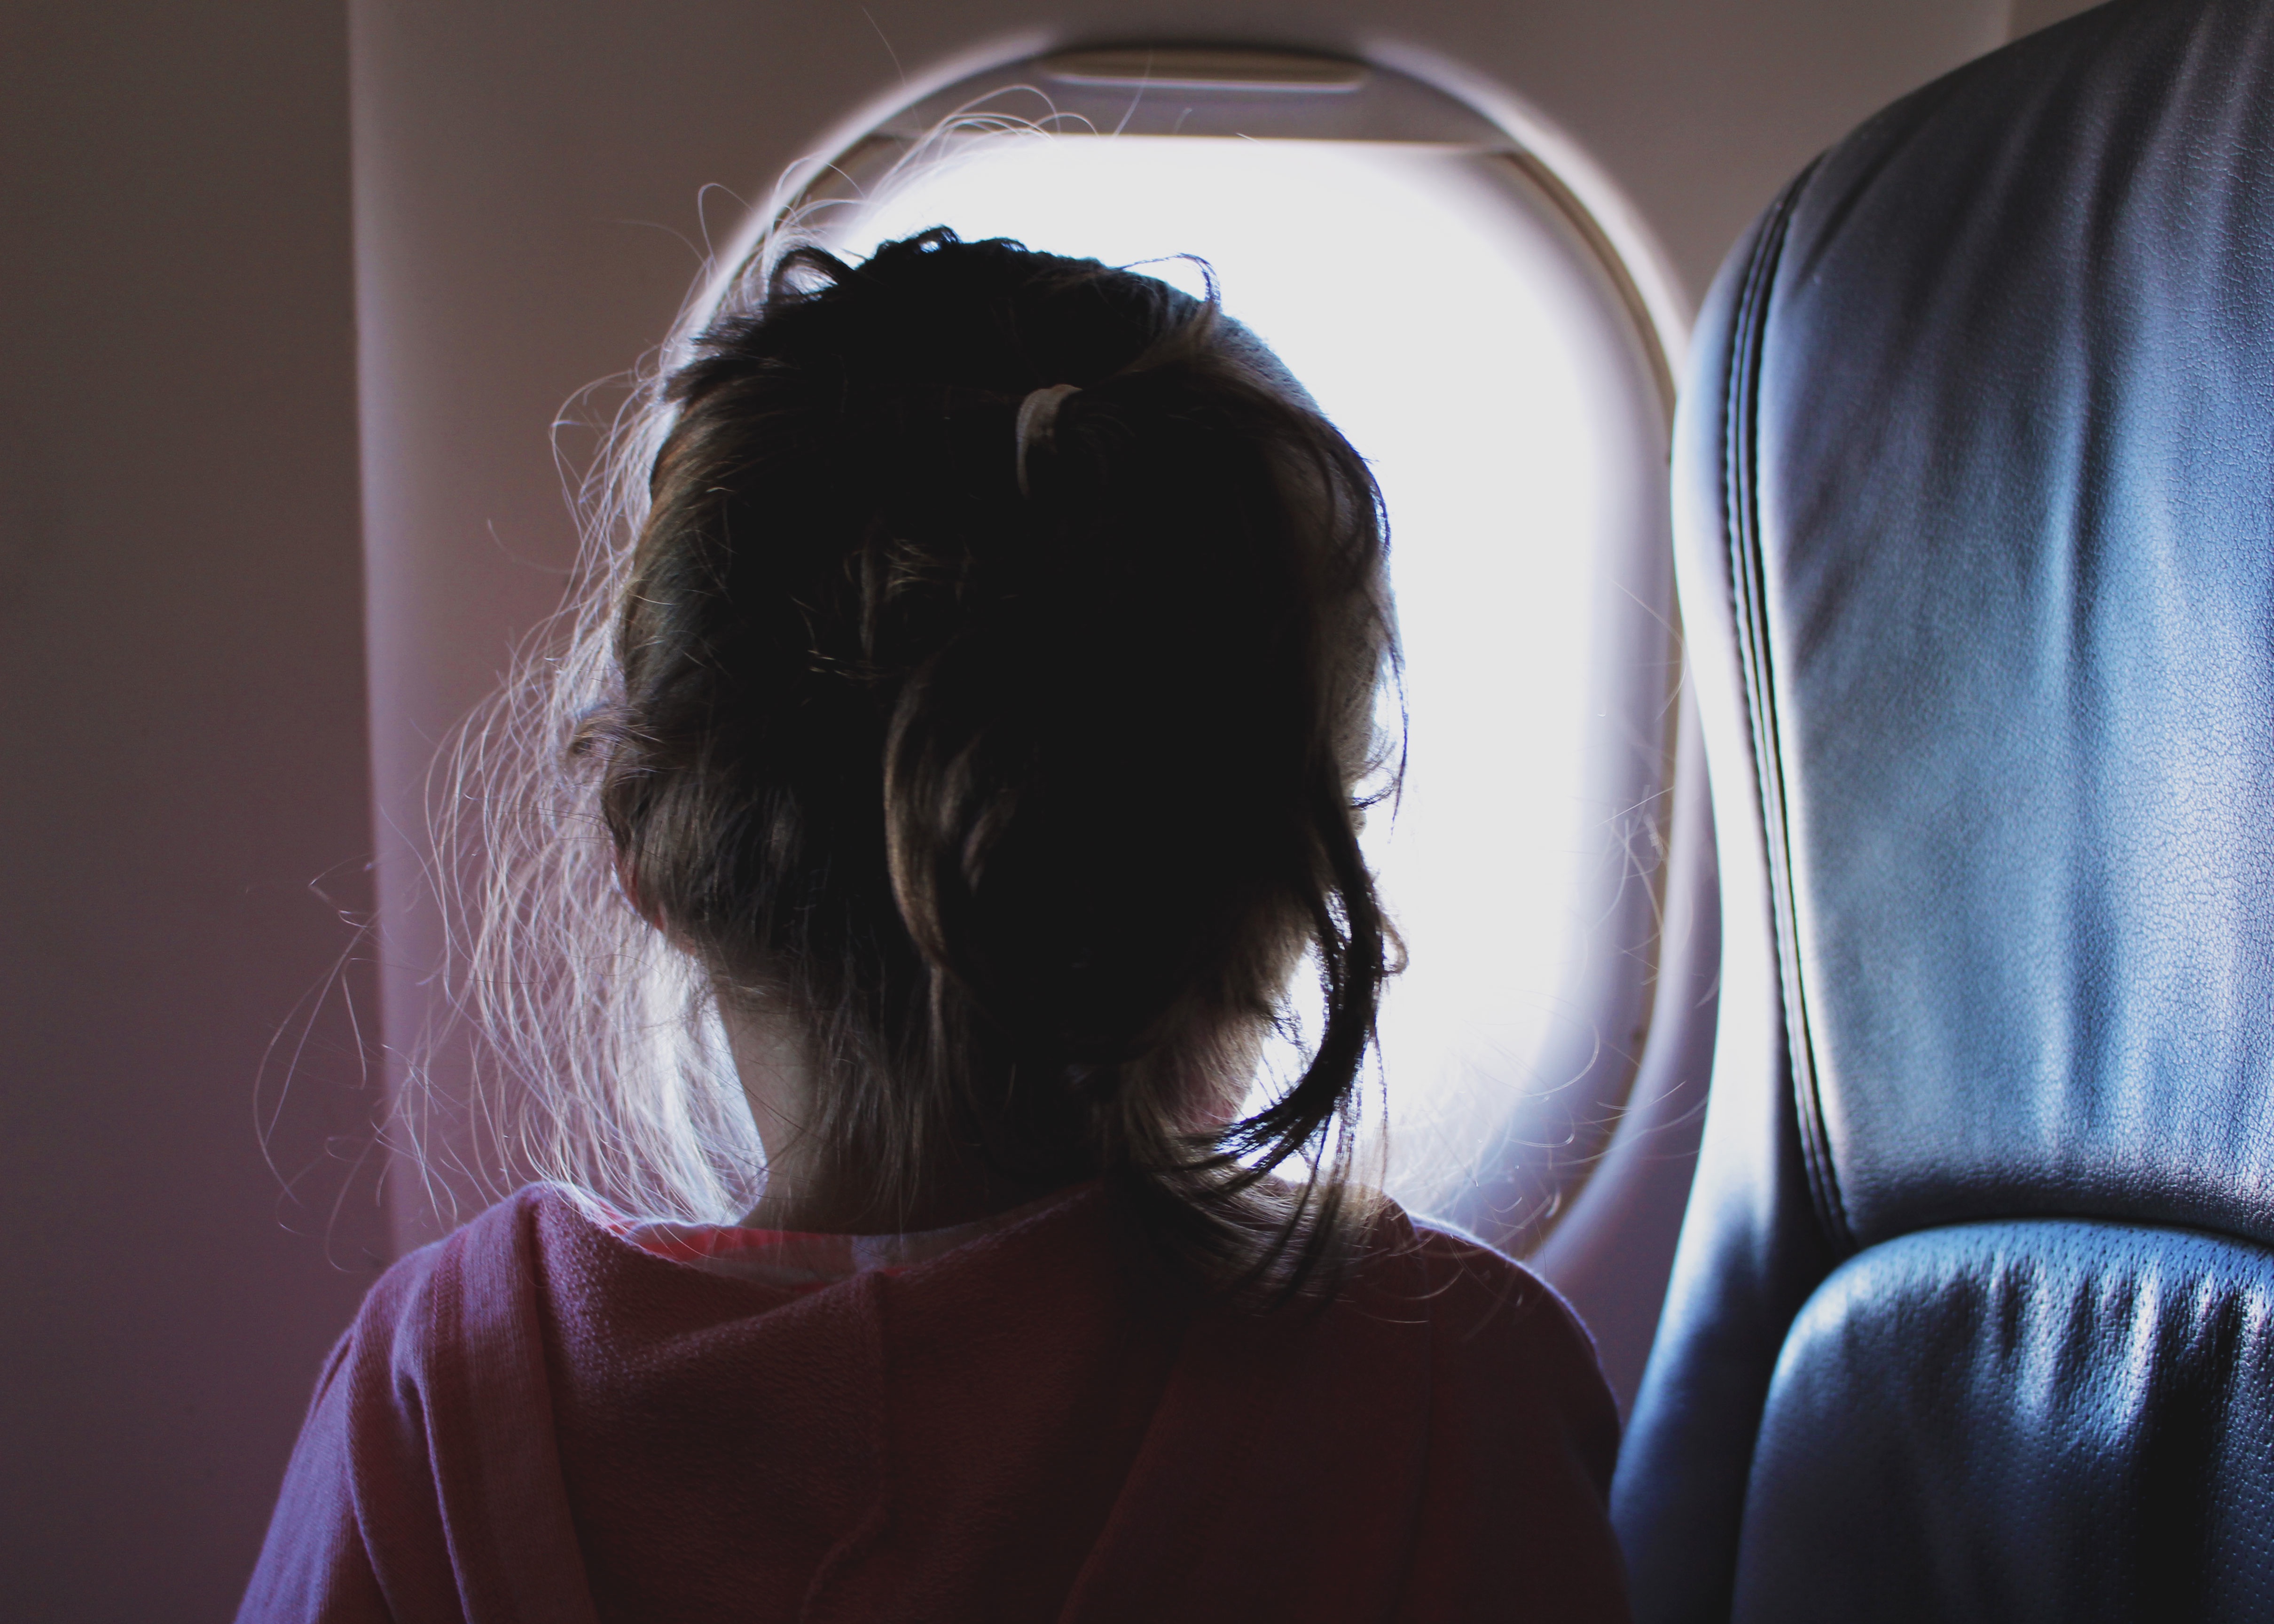
person, light, girl, woman, white, portrait, color, darkness, blue, black, eye, head, beauty, organ, emotion, sense